EVA Air

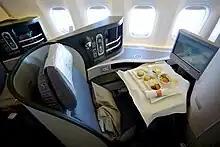
Airline business class cabin. Seats arranged in twos, with forward display screens.

The standard EVA Air livery utilizes dark green, signifying durability, and orange, representing technological innovation. Originally, both the globe and background behind the globe were painted a respective shade of green on their initial 767-300ERs in 1991. This was later changed to the first standard scheme on all other aircraft. The tail globe logo is intended to represent stability and reliability, and its positioning on the tail, with one corner off the edge, represents service innovation. The first standard EVA Air livery was updated in 2002, adding a larger typeface and the use of green covering the aircraft below the window line. The tail design and logo remained unchanged. In late 2015, EVA Air redesigned the livery and tail logo, using the dark green color on the belly, and cancelled the orange line on the edge of the tail to highlight the corporate identity.